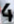
Number: 4